Dey Street Passageway

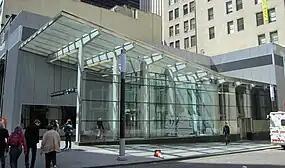
The Dey Street head house at the southwest corner of Dey Street and Broadway

The Dey Street Passageway or Dey Street Concourse is a underground passageway in Manhattan, New York City, built as part of the Fulton Center project to rehabilitate the Fulton Street station complex and improve connectivity in Lower Manhattan. The Dey Street Passageway lies under Dey Street in Lower Manhattan, between Broadway in the eastern end, and Church Street in its western end.